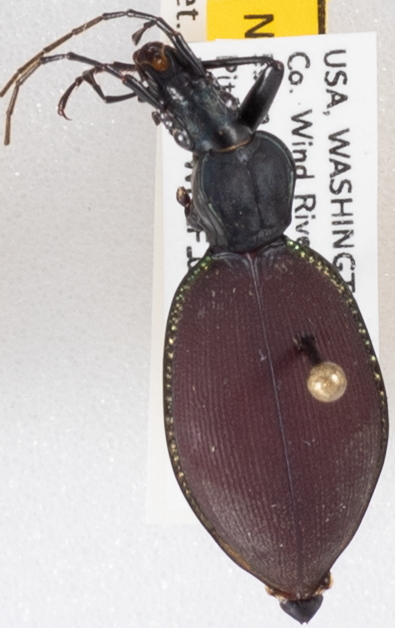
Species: Scaphinotus angusticollis
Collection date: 2021-09-07
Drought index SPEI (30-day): -1.13
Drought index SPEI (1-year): -1.01
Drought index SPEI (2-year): -1.69